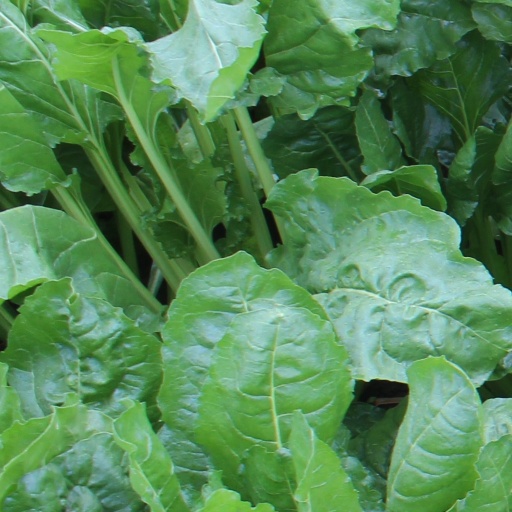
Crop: sugar beet